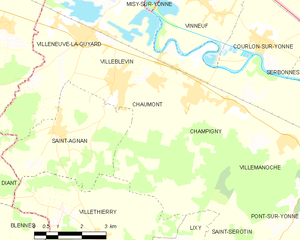
Carte des communes françaises Chaumont